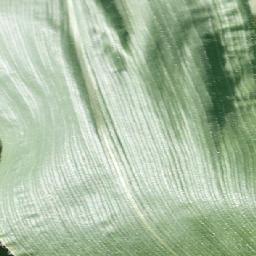
Label: Corn___healthy